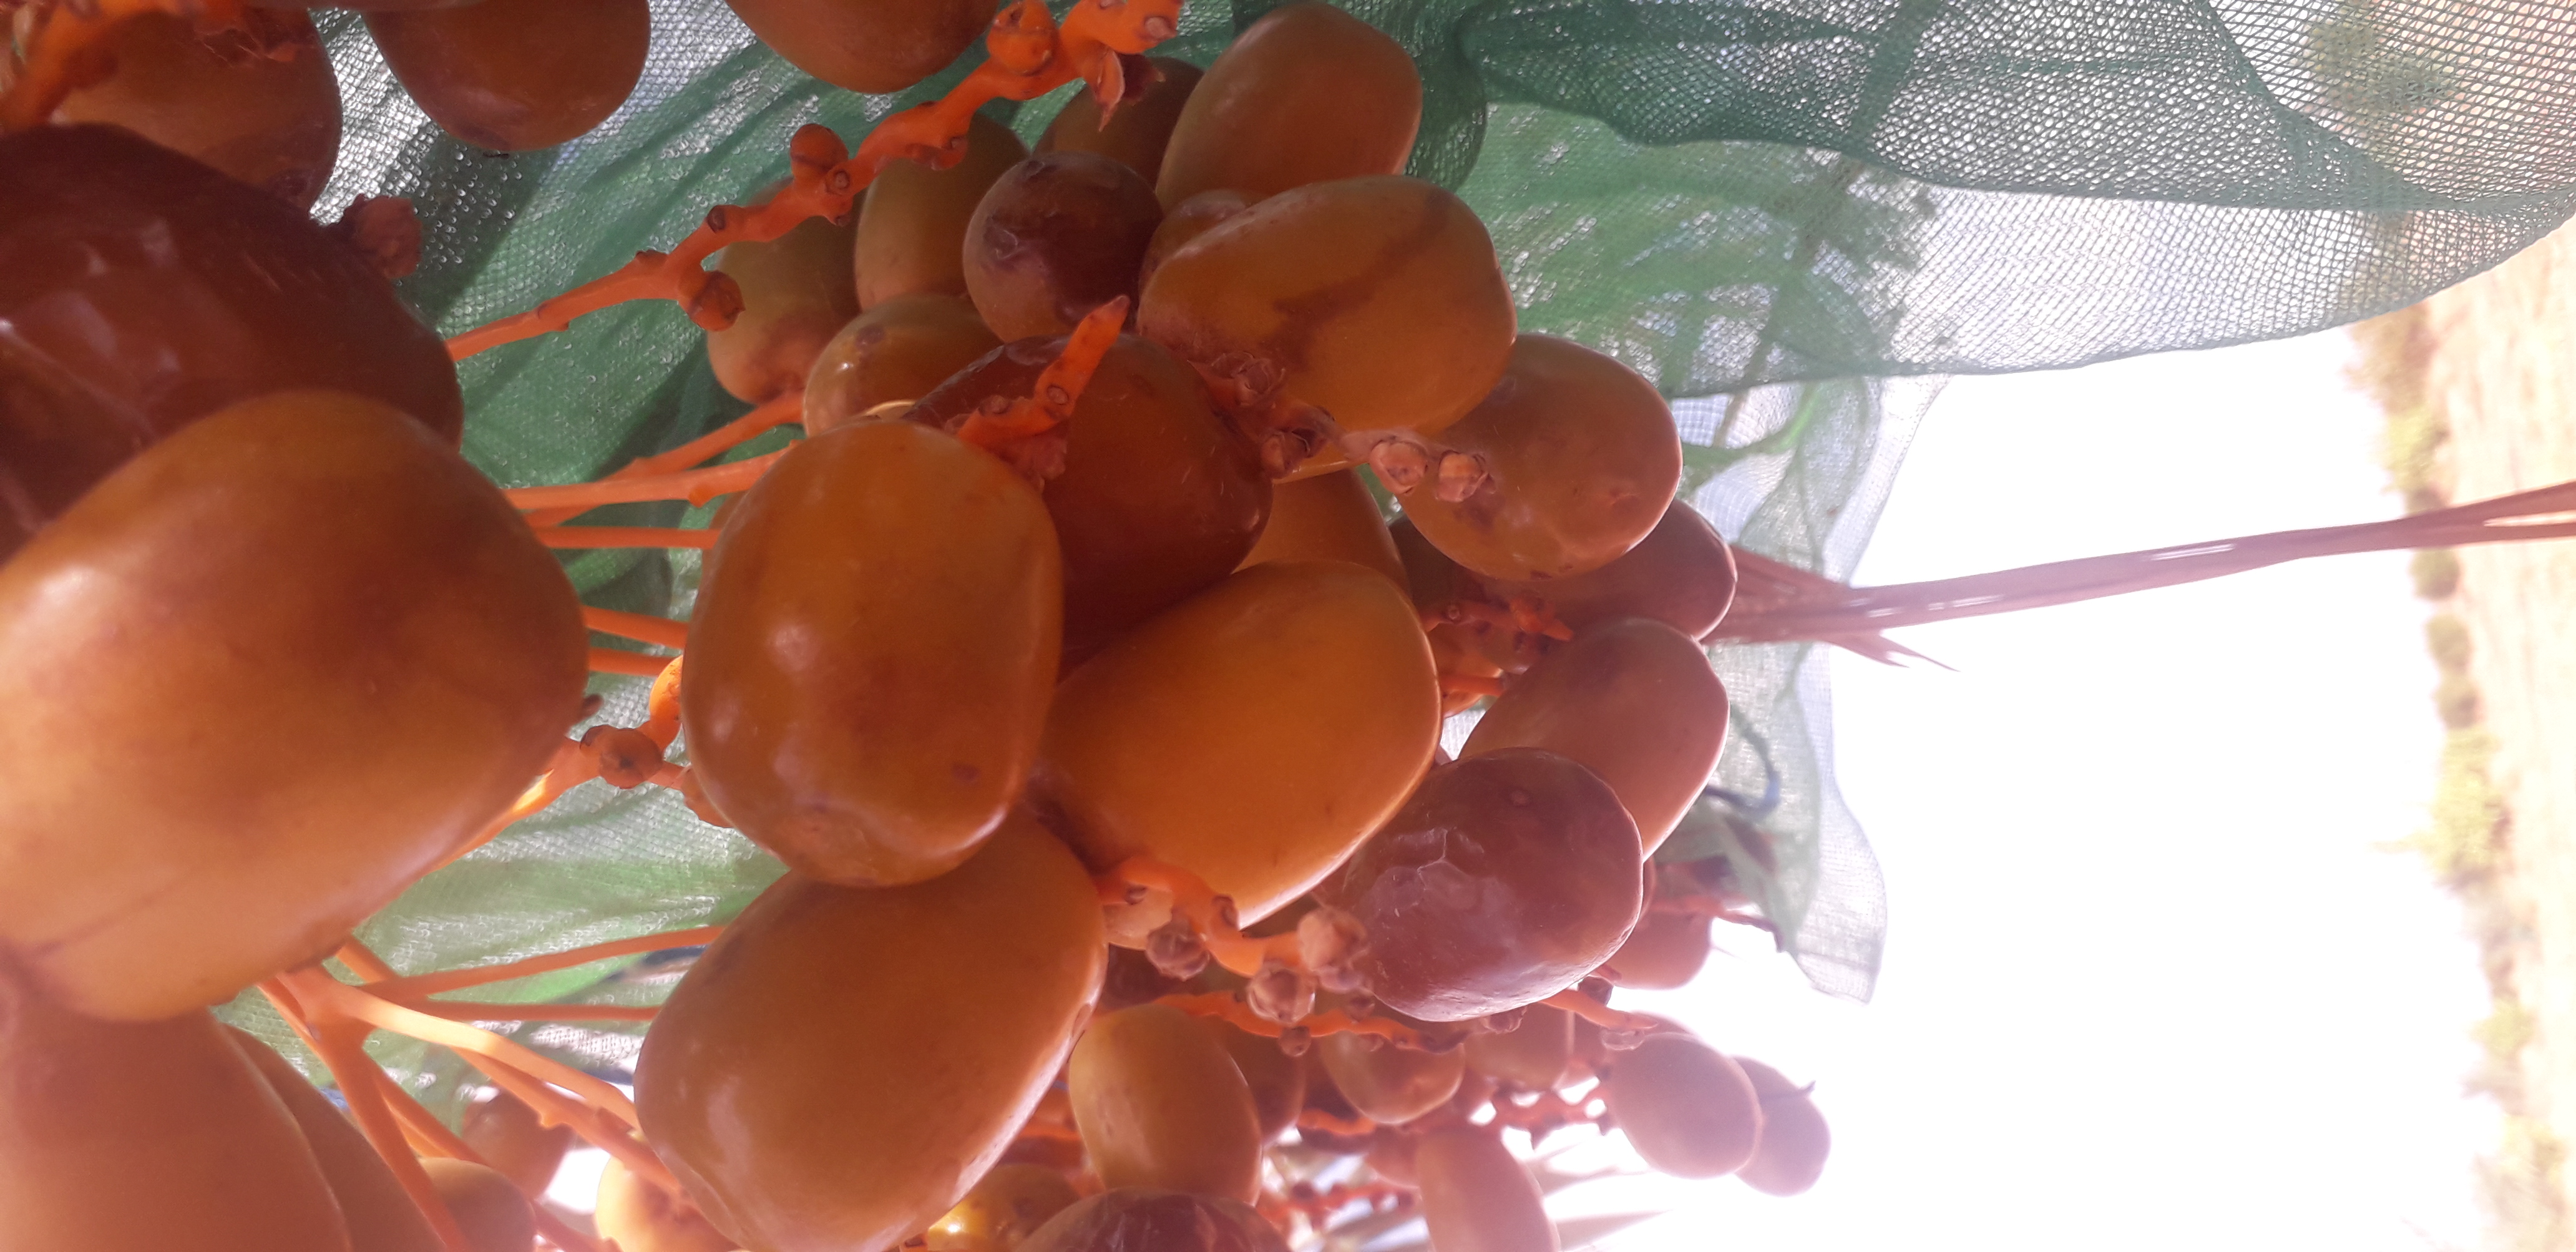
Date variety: Boufagous